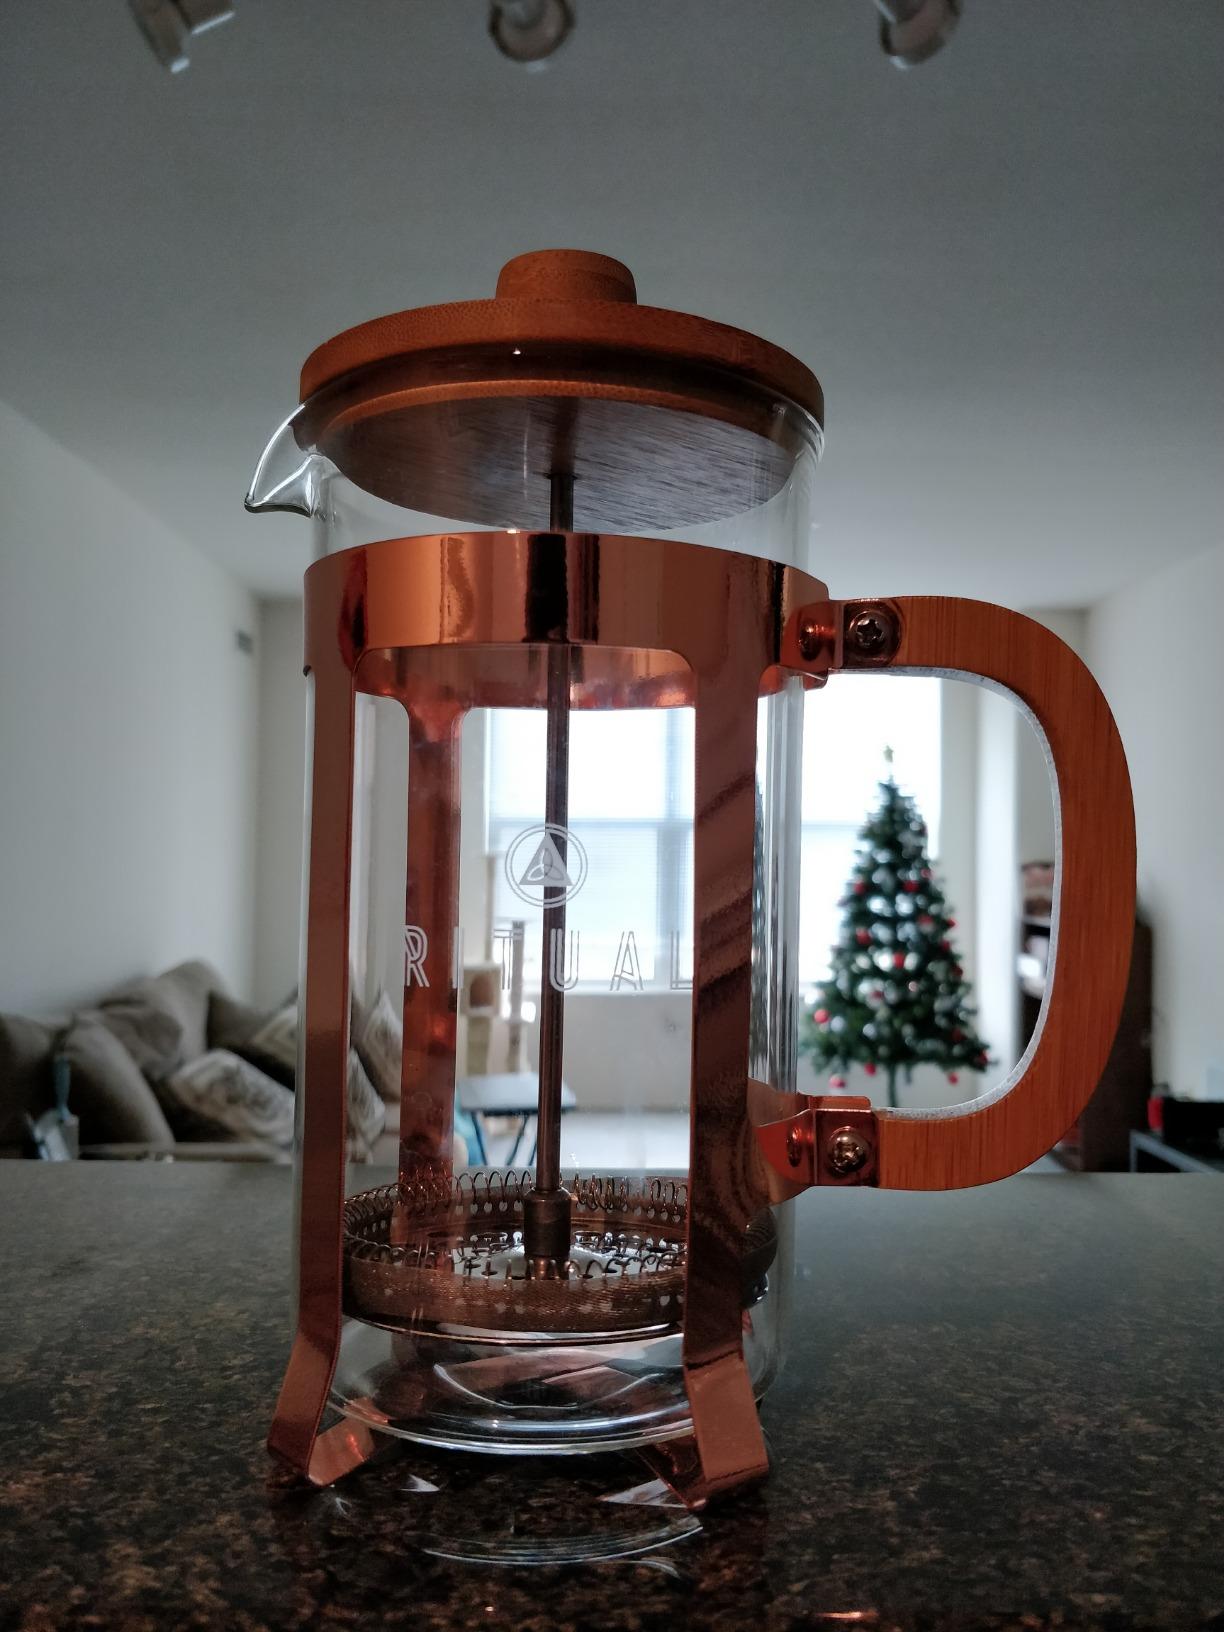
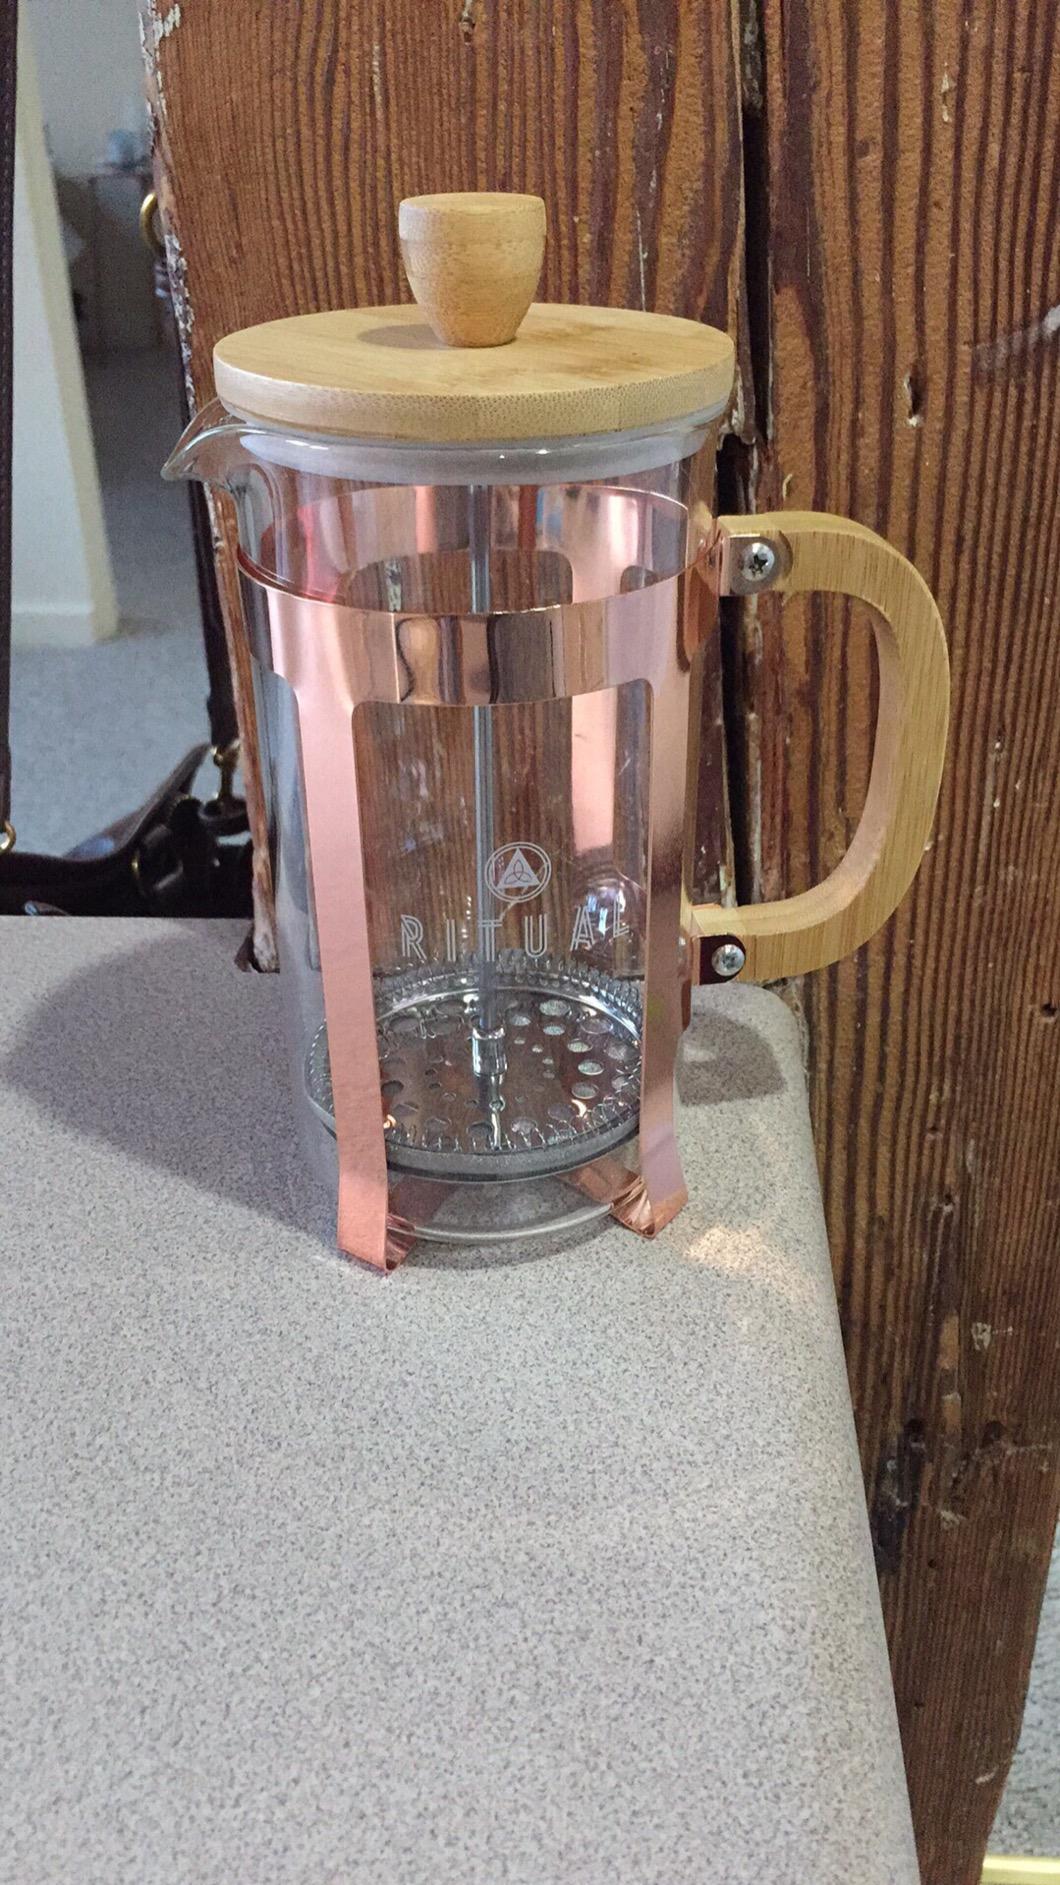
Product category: items_tea
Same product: yes